Livestock guardian dog

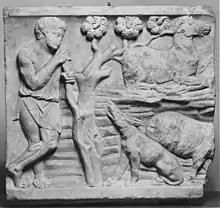
Relief from a Roman sarcophagus depicting a herdsman and his dog, 2nd or 3rd century AD

Herding dogs originated in Western Asia, on the territory of modern Iran and Iraqi Kurdistan in association with the beginning of livestock breeding. Domestication of sheep and goats began there in the 8-7th millennium BC. Back then shepherding was a difficult job: the first shepherds did not have horses and managed livestock on foot, as mules, horses and donkeys were not yet fully domesticated and obedient enough. Dogs that previously were helping humans to hunt became assistants in farming. The main task of dogs in the early period was to protect herds from a variety of wild predators, which were very numerous at that time.